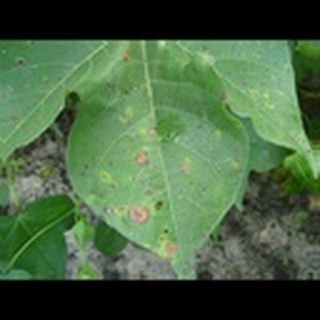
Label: cotton_target_spot